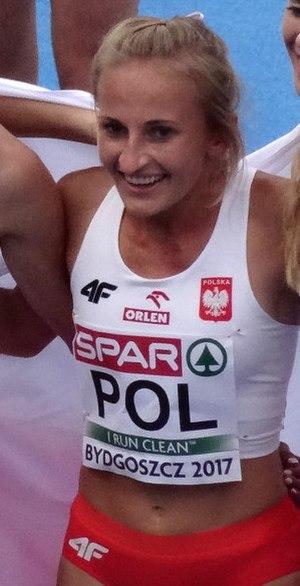
Aleksandra Gaworska est une athlète polonaise, spécialiste du 400 mètres.